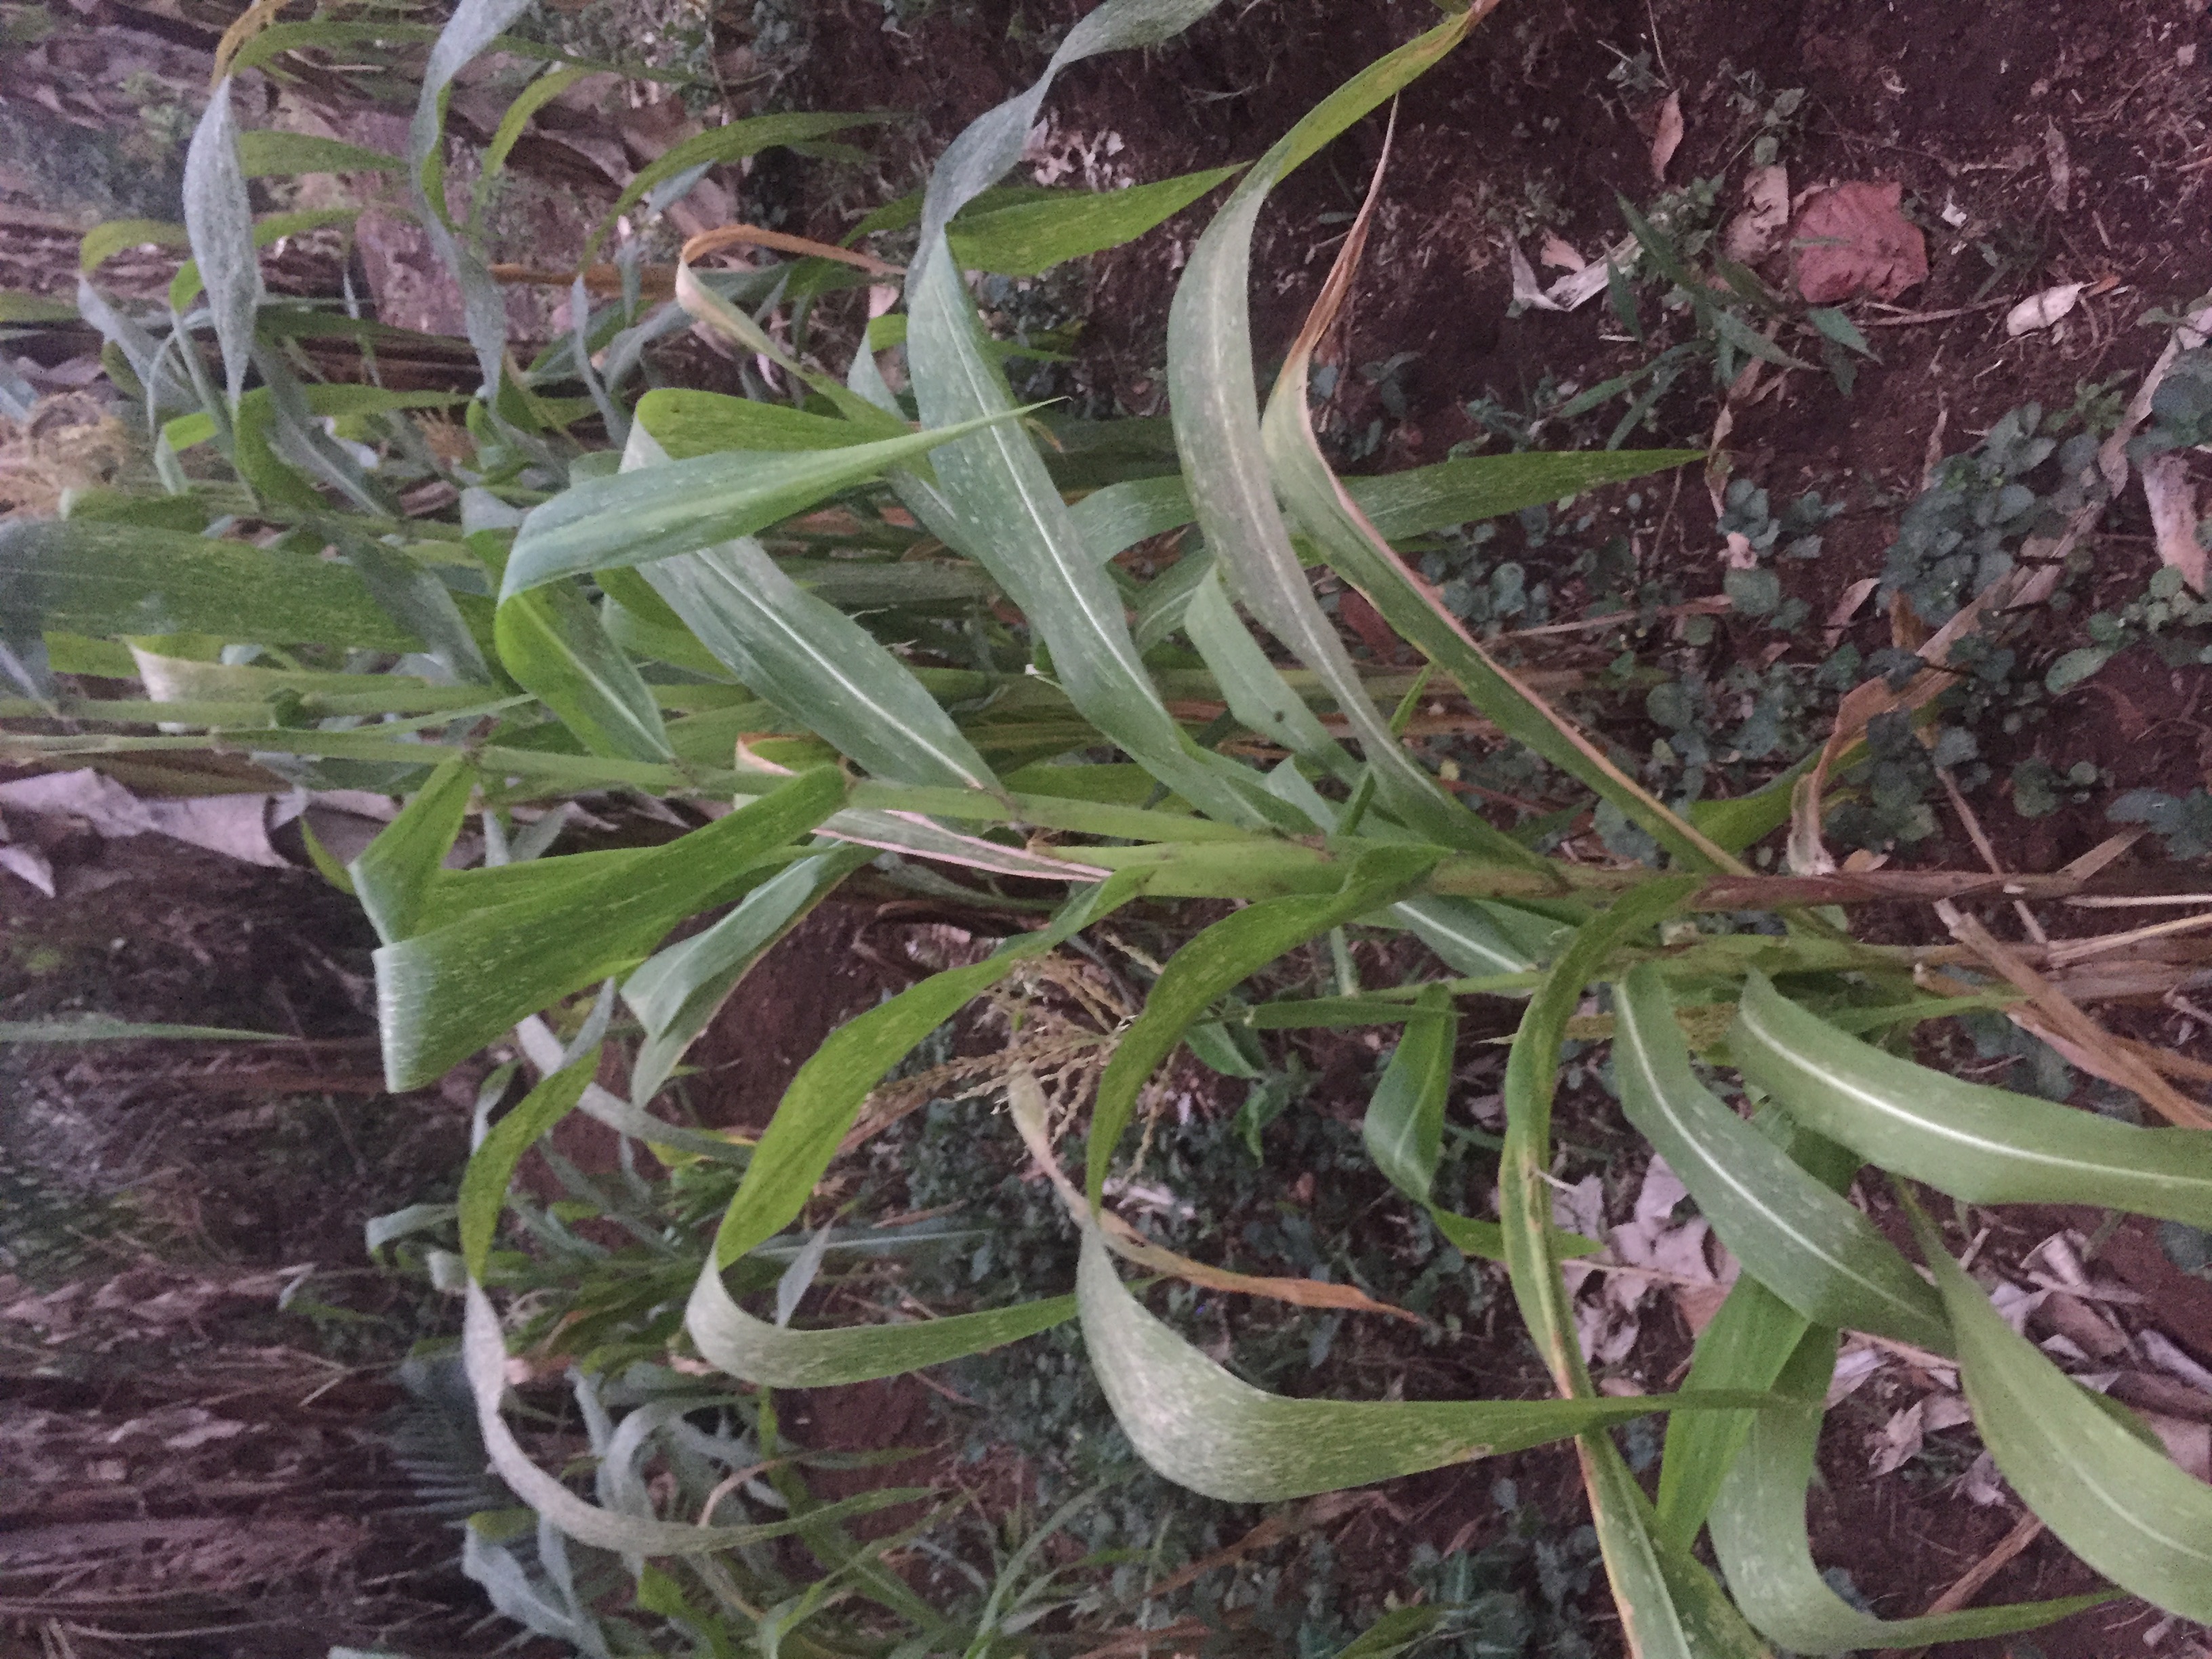
Label: helminthosporium_leaf_blight